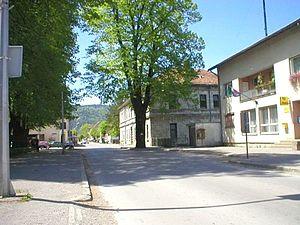
Plaški est un village et une municipalité située dans le comitat de Karlovac, en Croatie. Au recensement de 2001, la municipalité comptait 2 292 habitants, dont 48,39 % de Croates et 45,99 % de Serbes ; le village seul comptait 1 469 habitants.